Bargueño desk

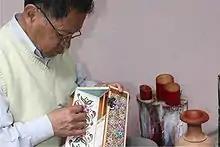
Creating a bargueño

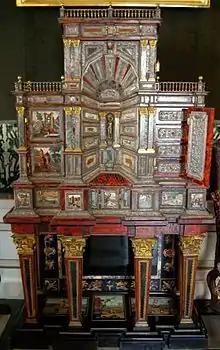
Florentine pietra dura cabinet with several doors and drawers is a typical example of Late Baroque furniture inlaid with precious materials (National Museum in Warsaw, displayed in the Wilanów Palace).

In cabinetry, the bargueño (or vargueño, ; meaning "from Bargas") is a form of portable desk, made up of two chests, the bottom one usually having drawers (called a "taquillón") and the top one having a hinged desk surface which also serves as a side-mounted lid. It is basically a chest or box with one of the side panels, rather than the top panel, serving as a fold-out writing surface. The interior of the desk is equipped with small drawers, pigeonholes, etc., for storing papers and supplies. The bargueño has also been used for sewing or as a jewel chest.